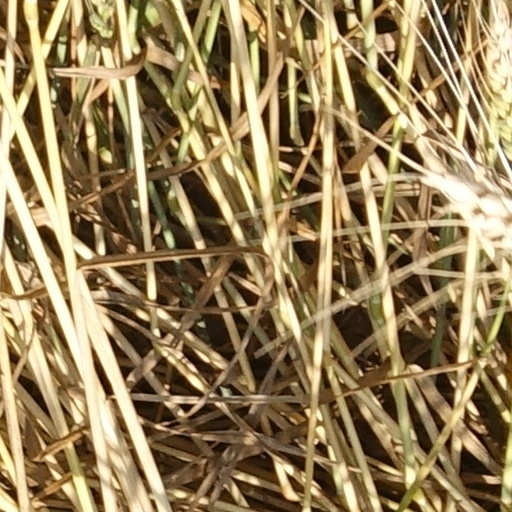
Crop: wheat